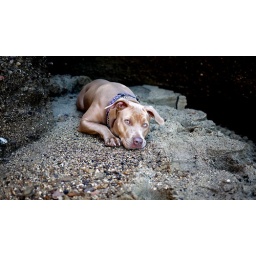
My dog at the beach in Halfmoon bay